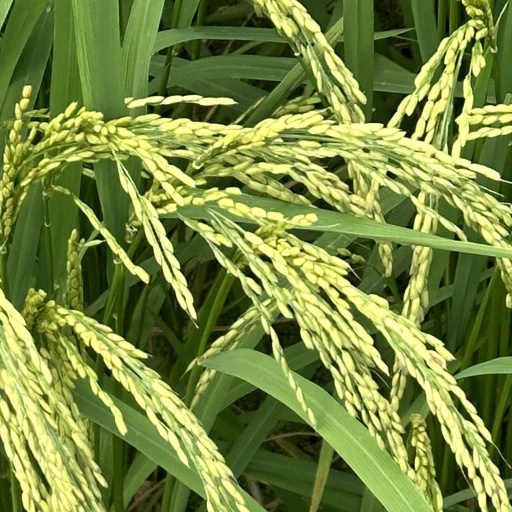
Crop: rice